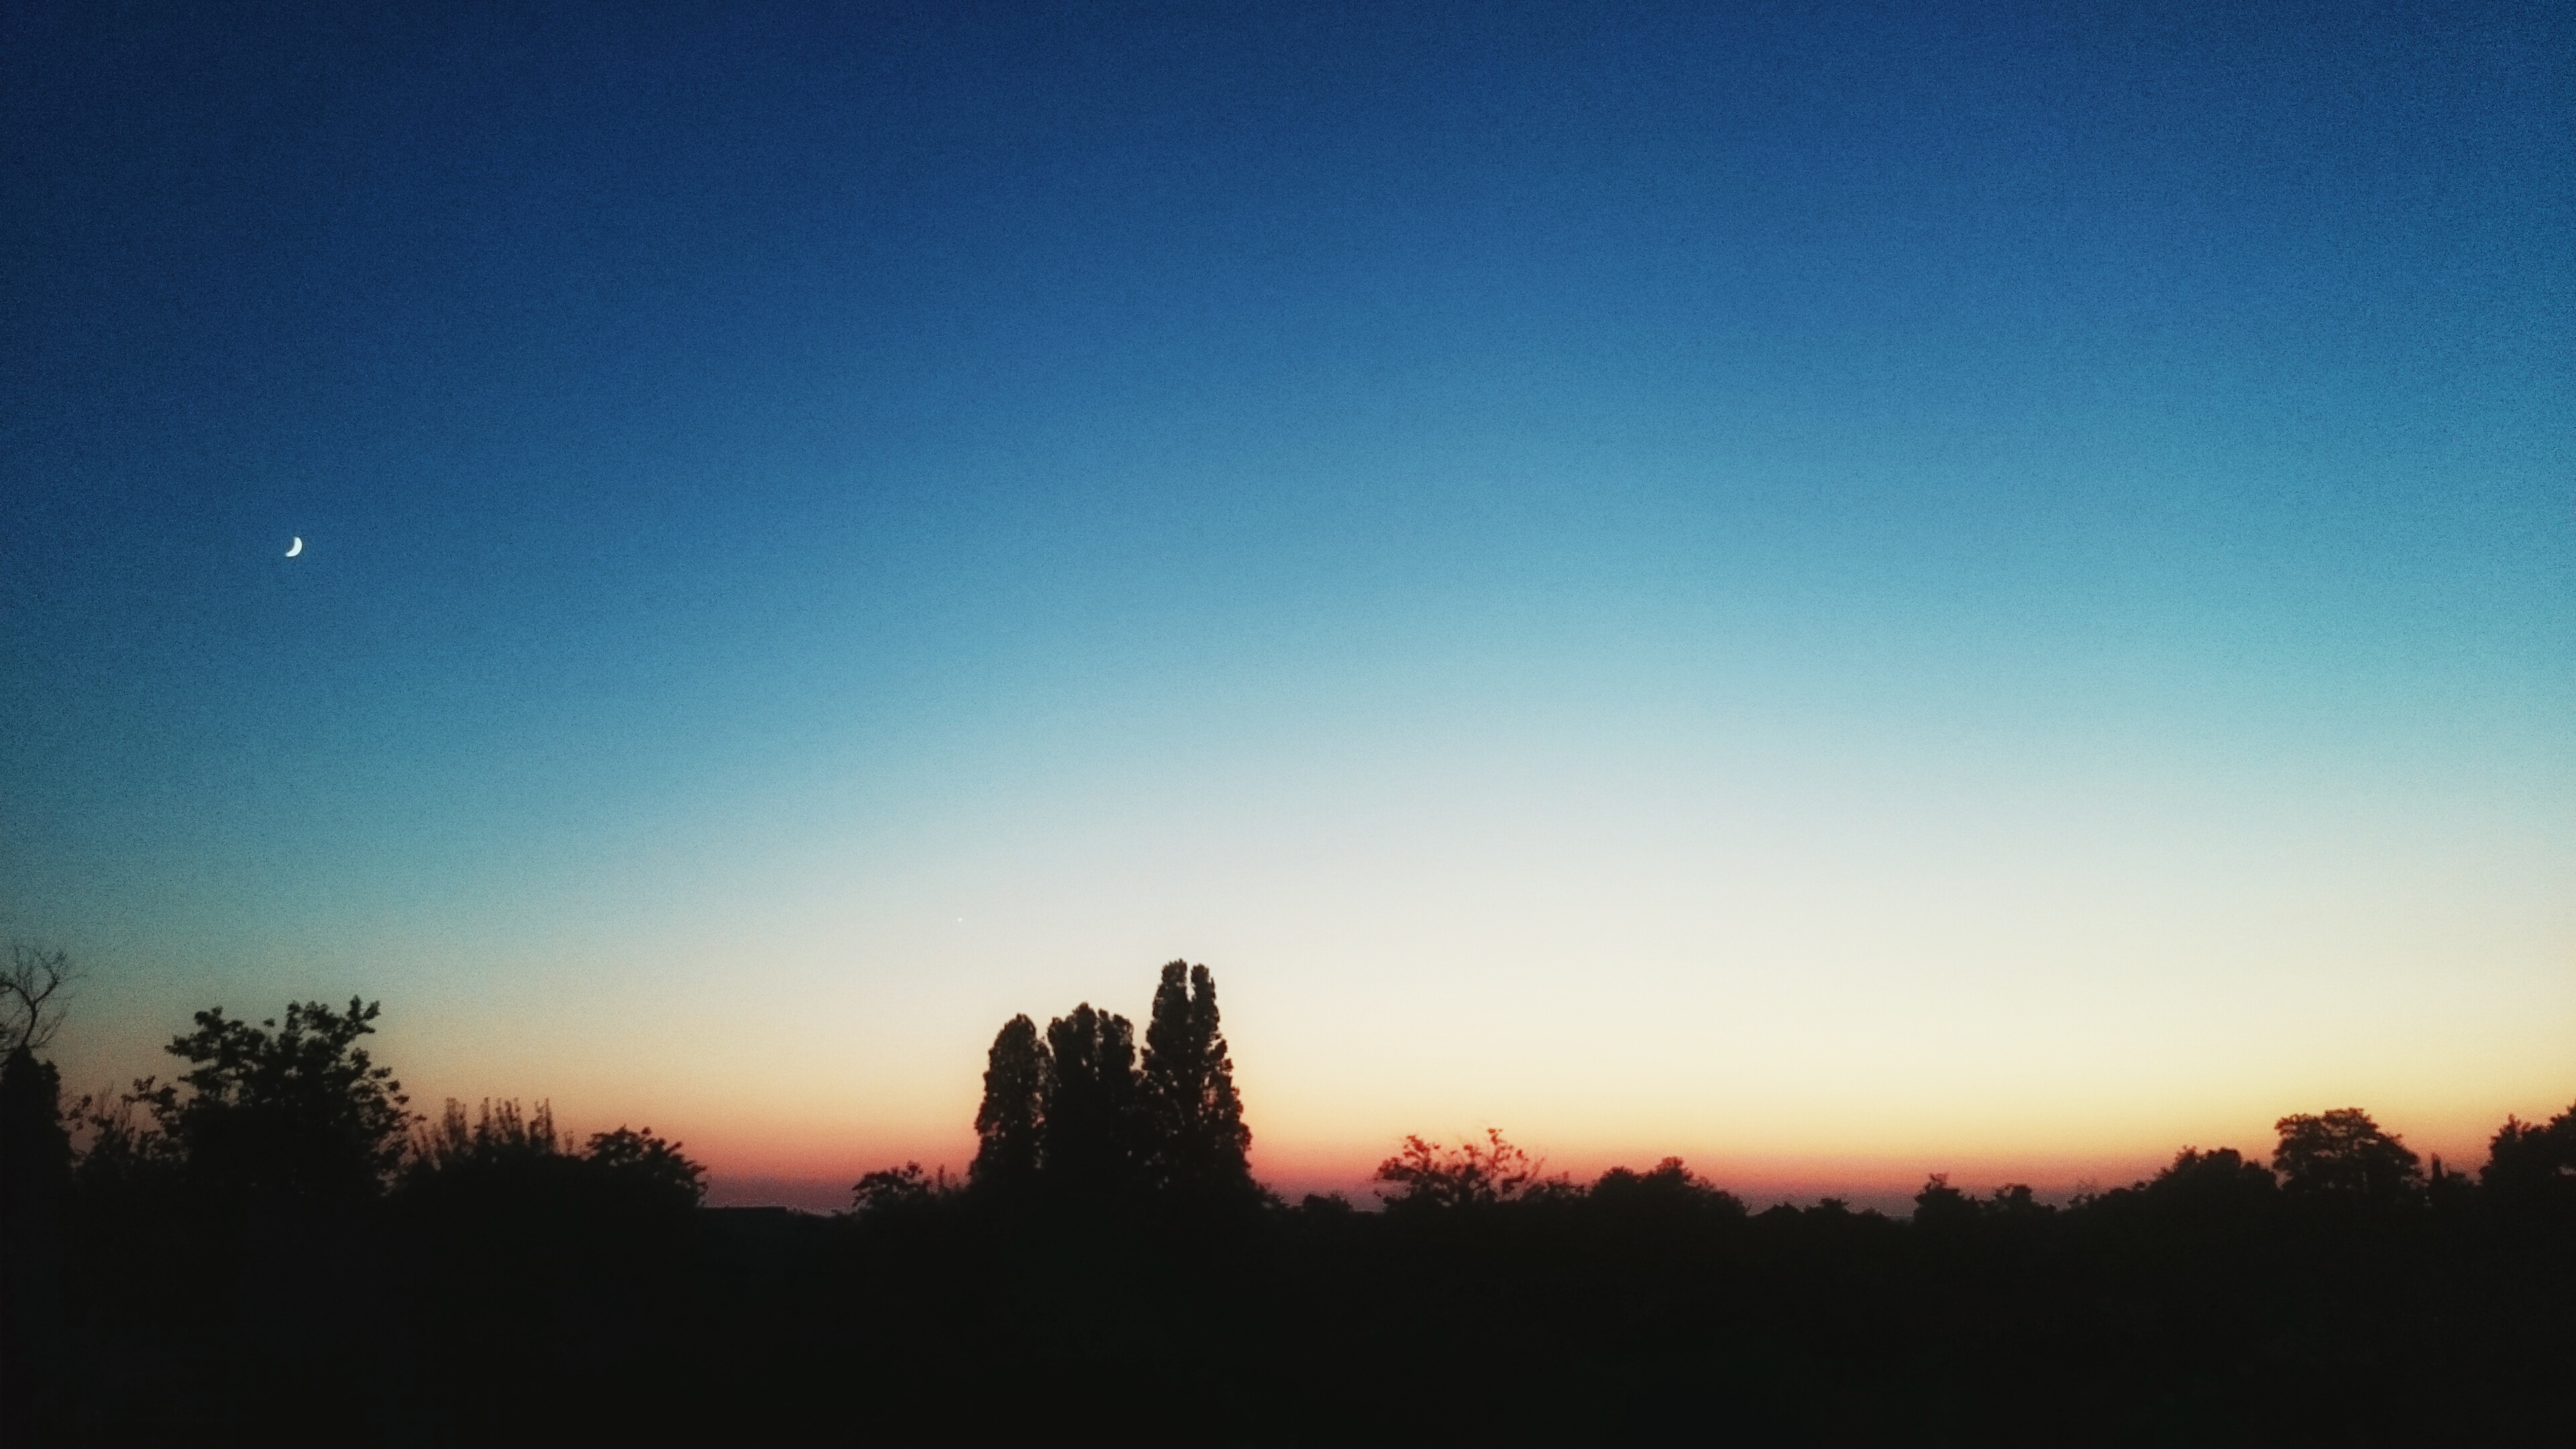
sky, clouds, sun, stones, sunset, trees, nature, horizon, cloud, blue, natural landscape, evening, afterglow, morning, atmosphere, dusk, atmospheric phenomenon, sunrise, tree, dawn, night, sunlight, landscape, silhouette, calm, rural area, astronomical object, photography, plant, space, meteorological phenomenon, plain, darkness, hill